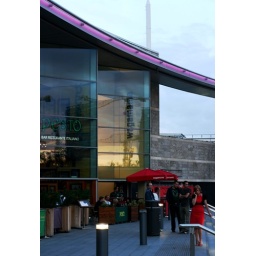
the girl in the red dress